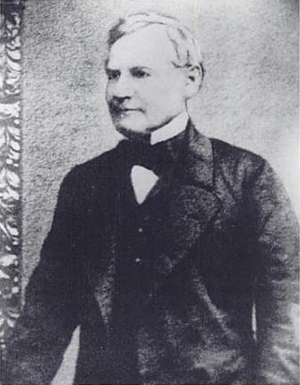
Charles Elliot est un officier de marine britannique, diplomate et administrateur colonial. Il devint le premier administrateur de Hong Kong en 1841 alors qu'il servait à la fois de ministre plénipotentiaire et de surintendant en chef du commerce britannique en Chine. Il est le fondateur de Hong Kong comme colonie britannique.